Midcourse Space Experiment

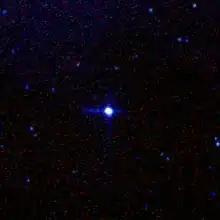
Alpha Centauri by MSX

Calibration of MSX posed a challenge for designers of the experiment, as baselines did not exist for the bands it would be observing under. Engineers solved the problem by having MSX fire projectiles of known composition in front of the detector, and calibrating the instruments to the known black-body curves of the objects. The MSX calibration serves as the basis for other satellites working in the same wavelength range, including AKARI (2006-2011) and the Spitzer Space Telescope (SST).